Artificial nails

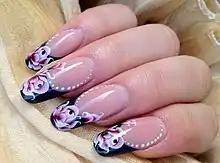
Artificial nails with hand painted nail art.

Artificial nails, also known as fake nails, false nails, acrylic nails, press ons, nail extensions or nail enhancements, are extensions placed over fingernails as fashion accessories. Many artificial nail designs attempt to mimic the appearance of real fingernails as closely as possible, while others may deliberately stray in favor of an artistic look.